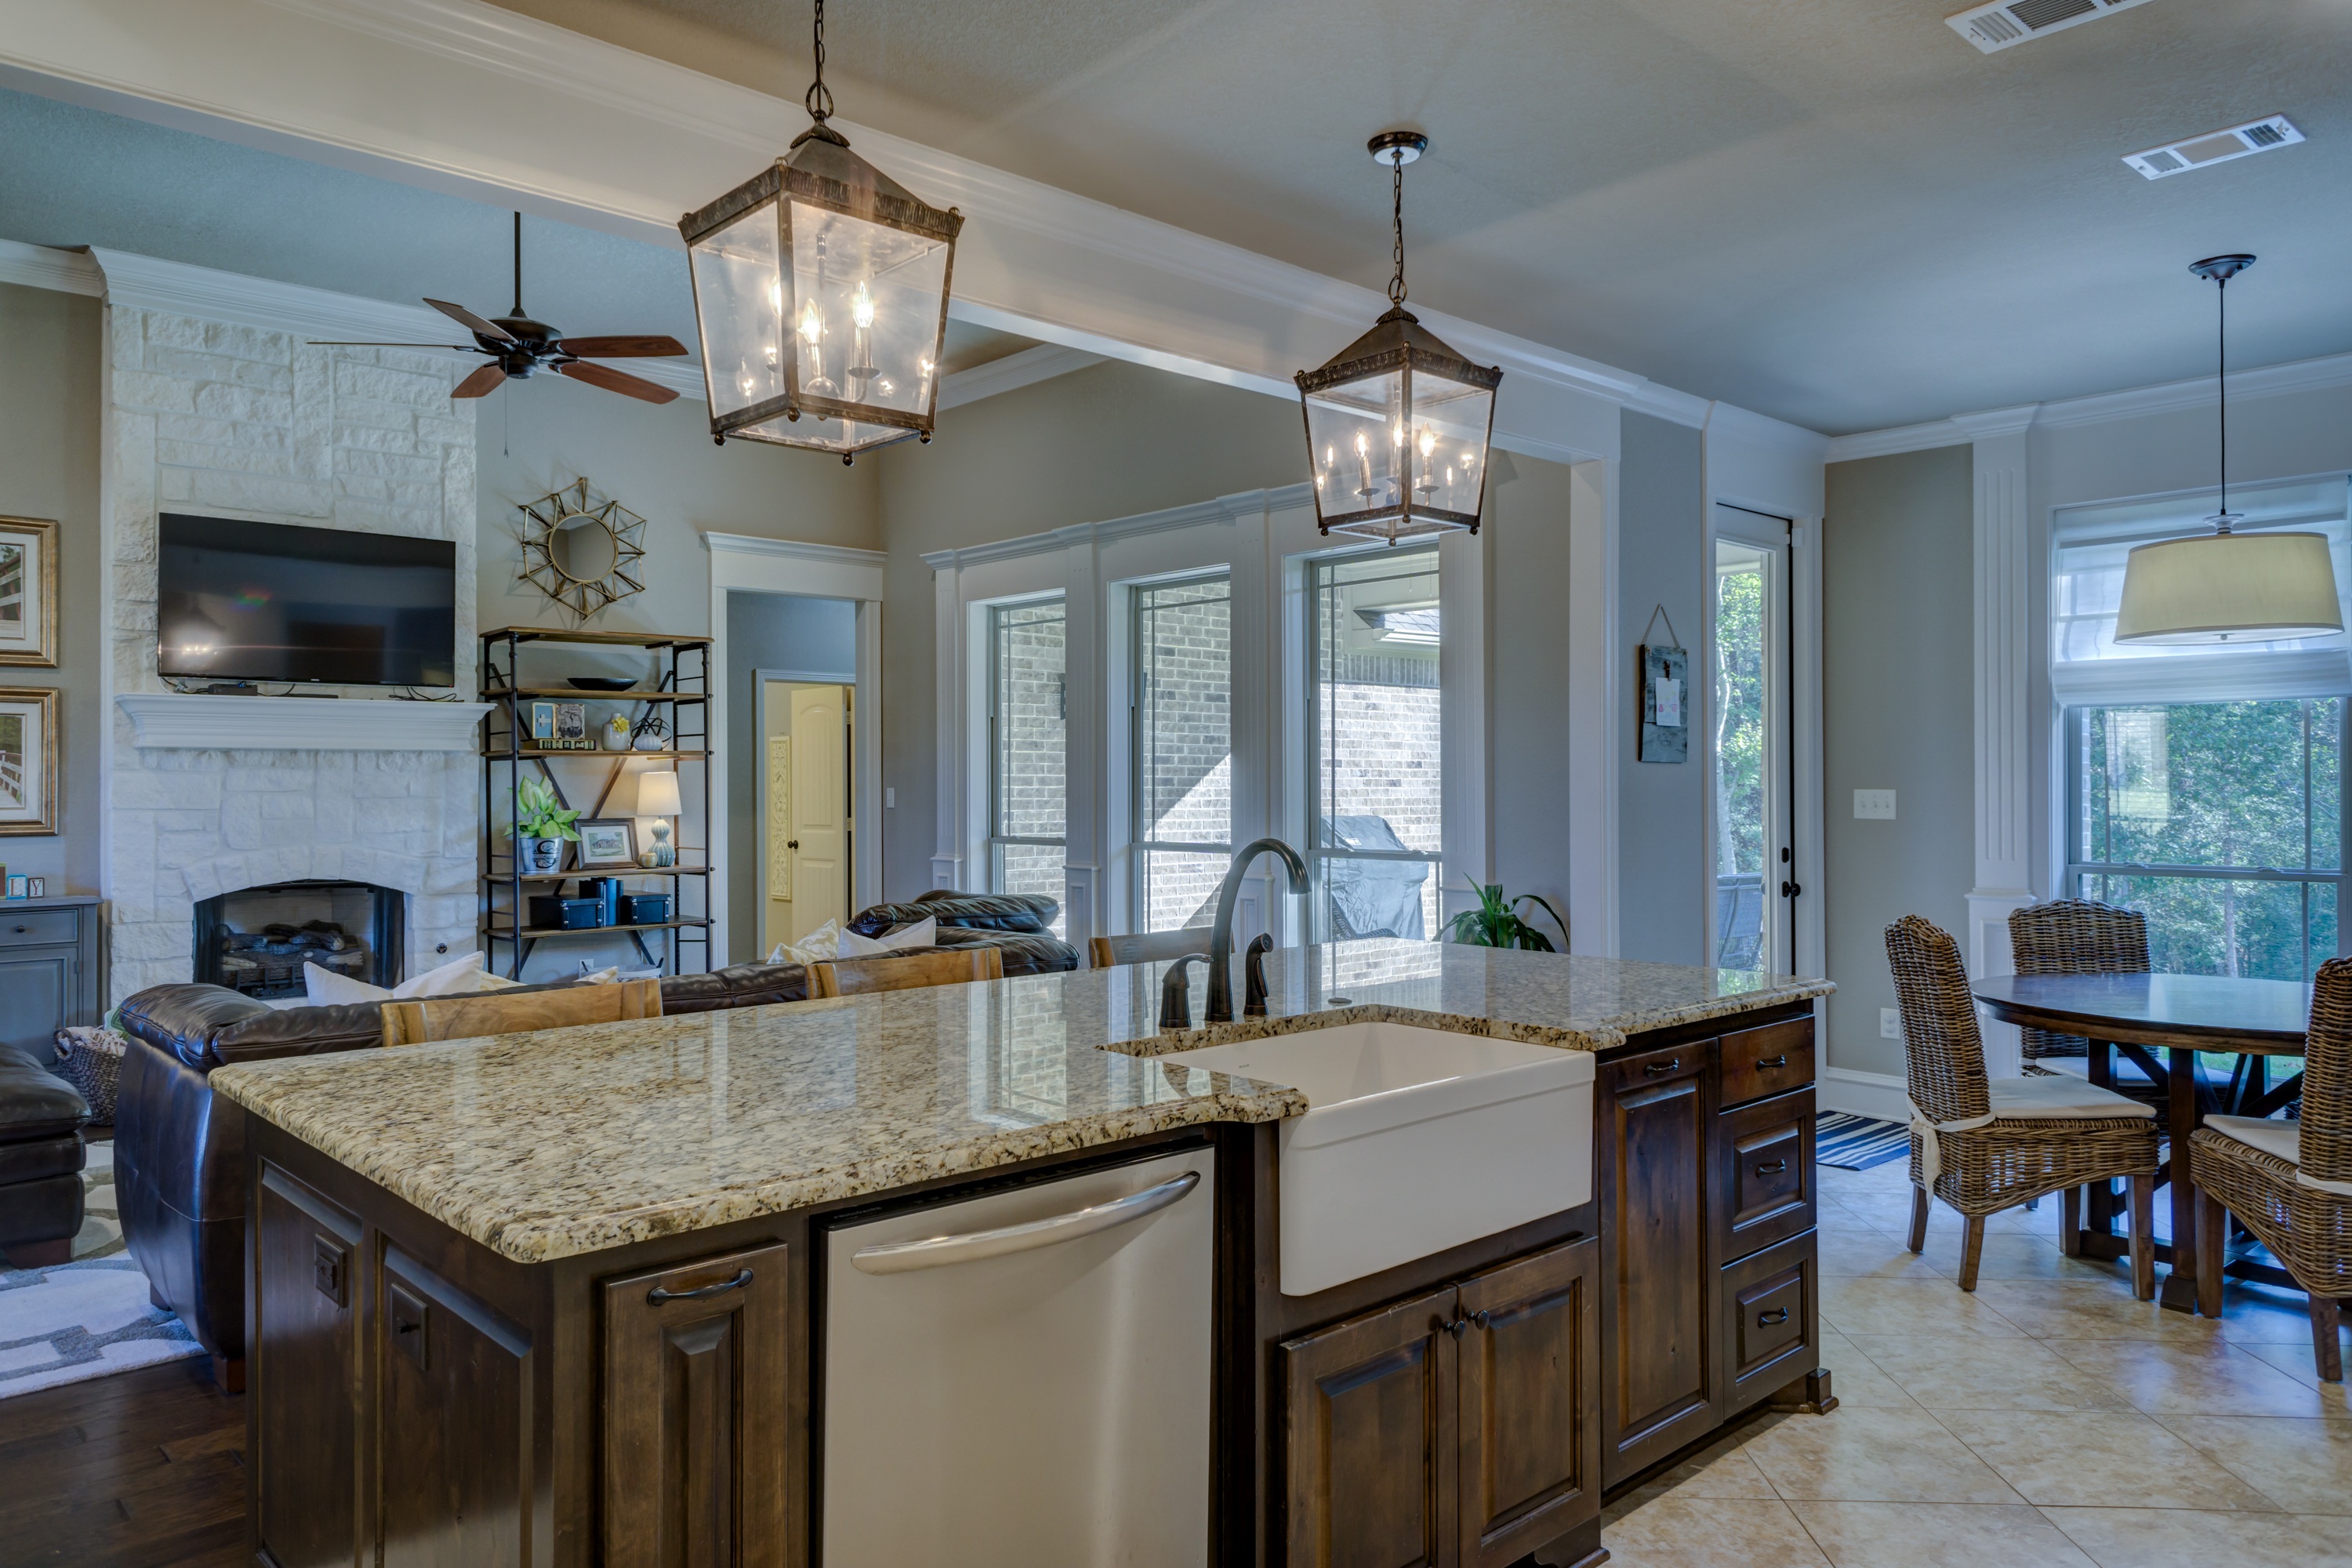
table, architecture, white, house, chair, interior, window, home, counter, ceiling, decoration, kitchen, residence, sink, residential, furniture, room, lifestyle, decor, dwelling, countertop, interior design, cabinet, living, family, indoors, luxury, design, dining, real, style, elegant, domestic, estate, contemporary, appliances, stainless, furnishings, real estate, flooring, home design, home interior, luxury home interior, upscale, fixtures, kitchen appliances, kitchen interior, kitchen cabinets, luxury homes, cabinetry, cuisine classique, farmhouse sink